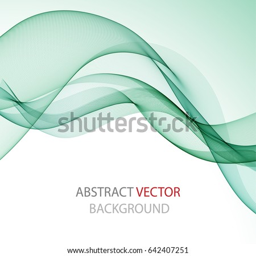
color abstract wave on a light background